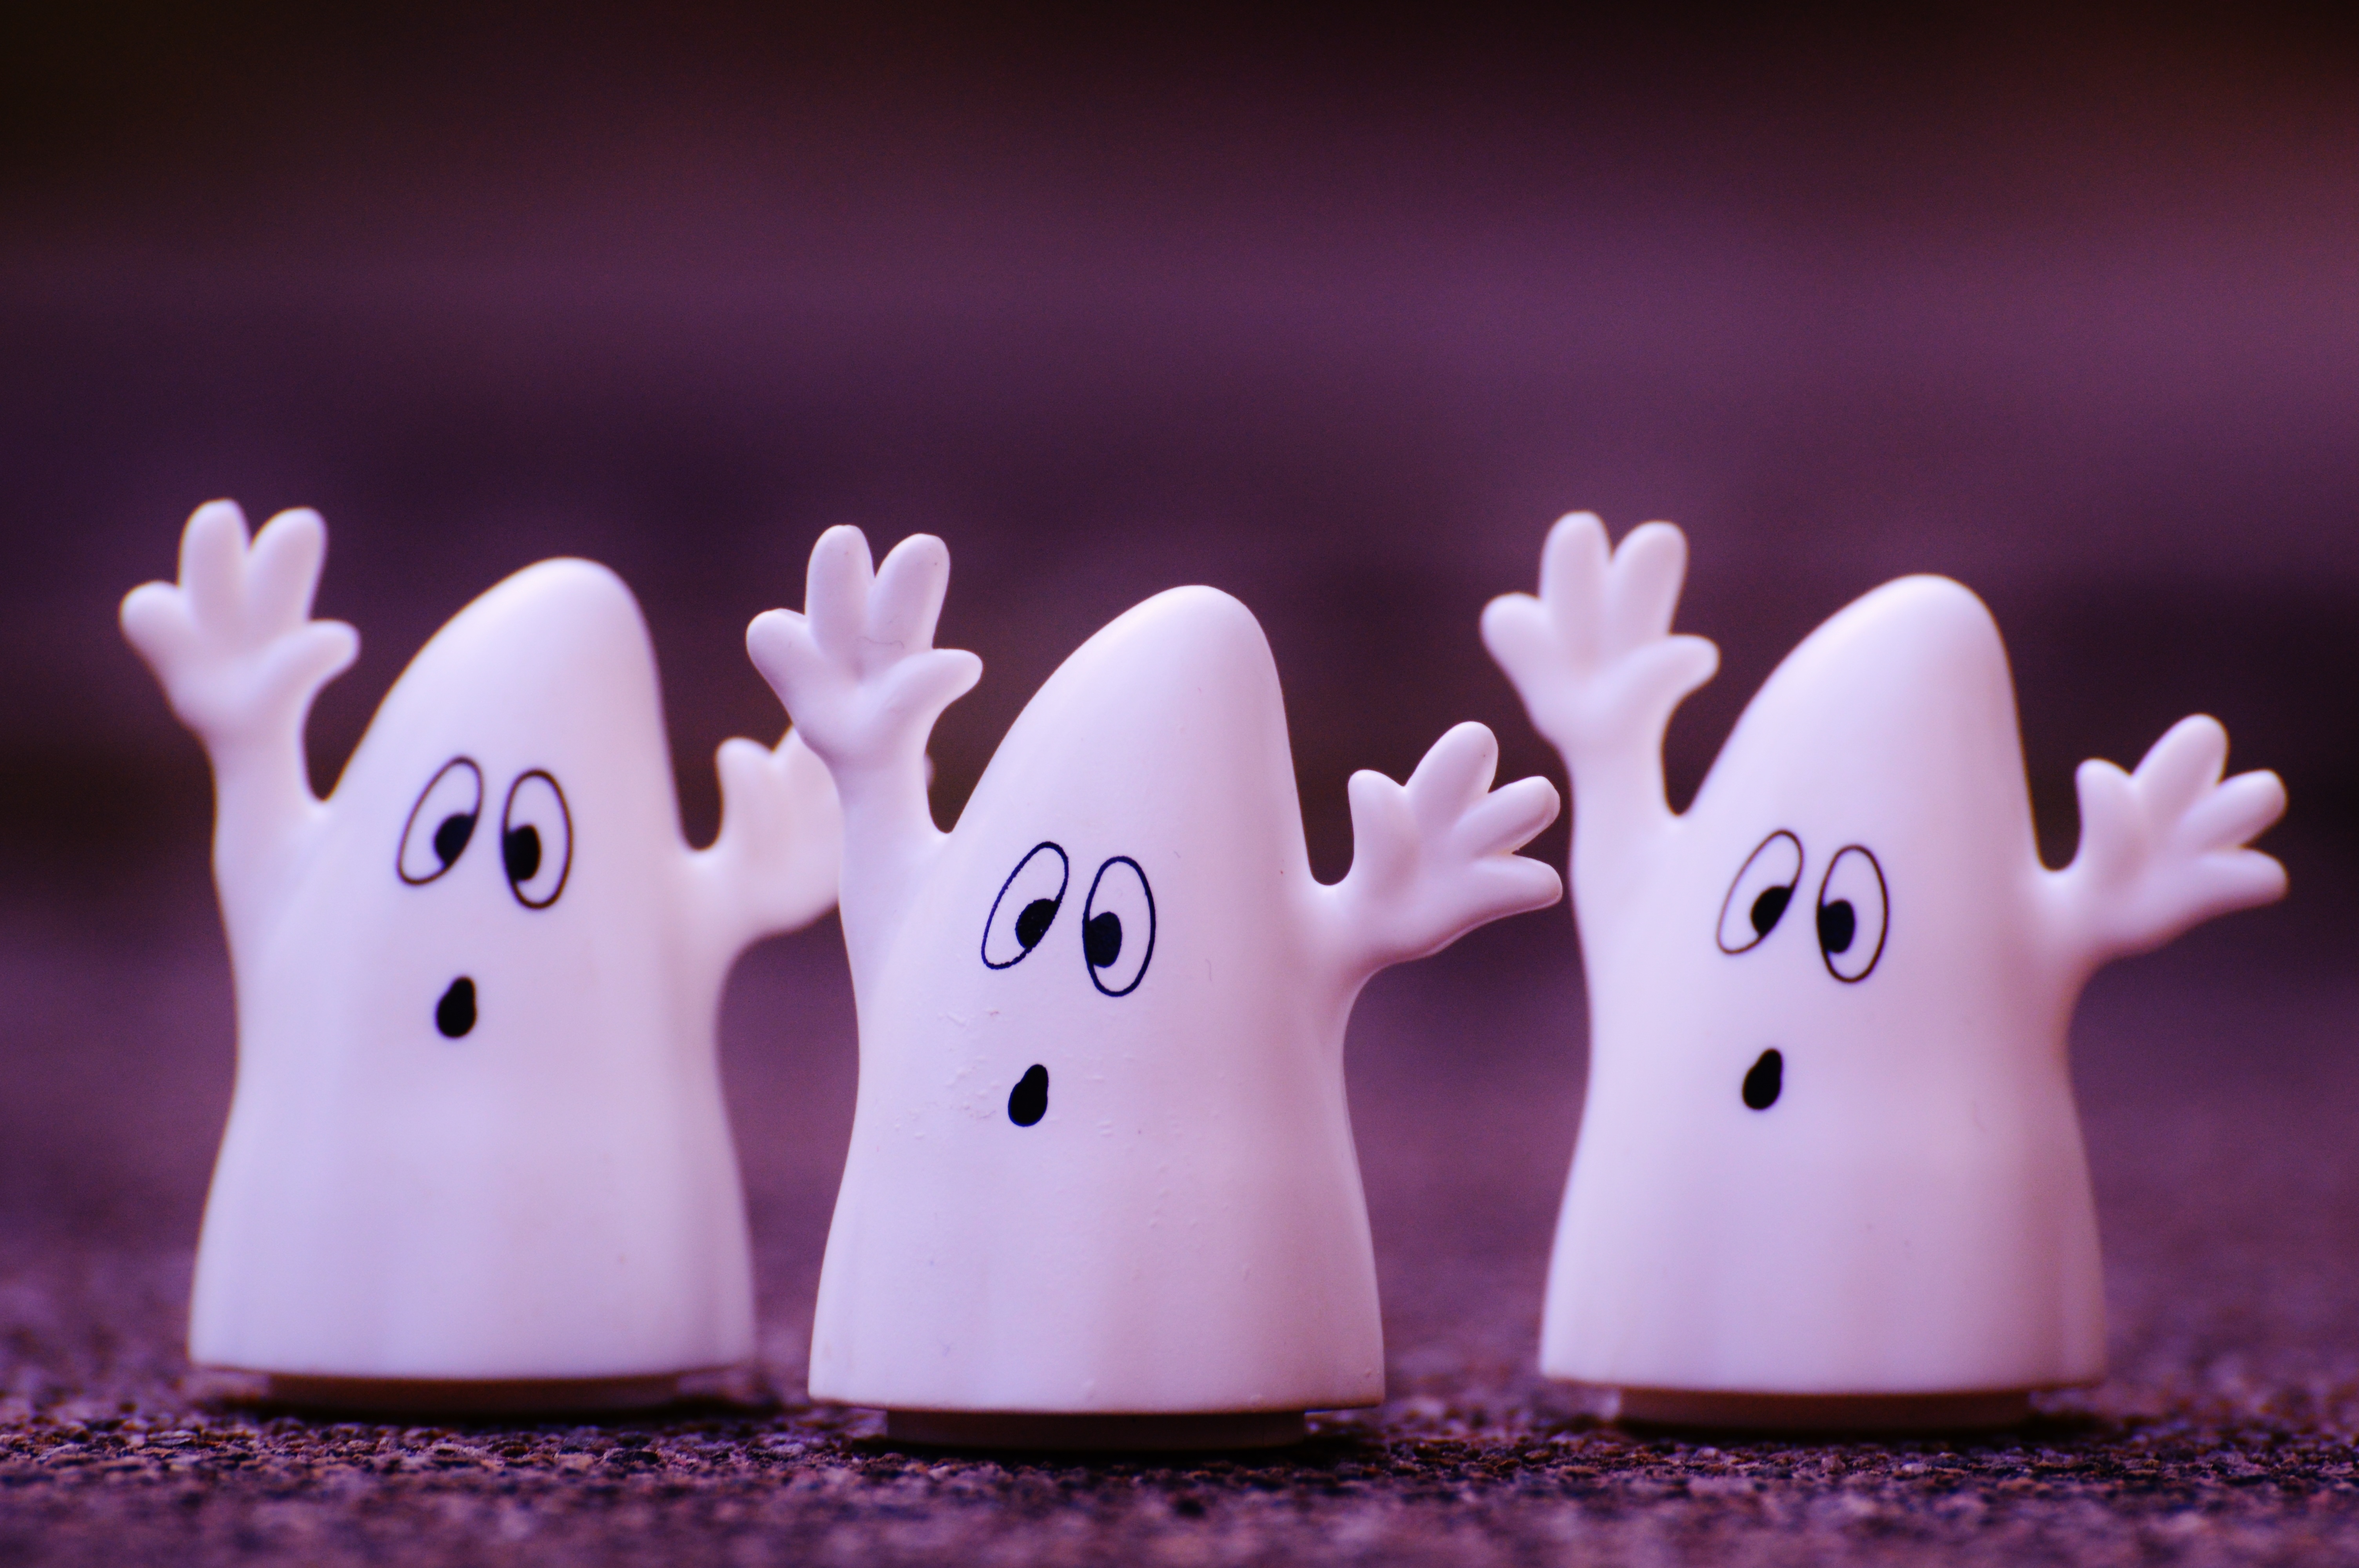
hand, white, sweet, plastic, cute, finger, pink, lighting, fun, figure, toys, funny, ghost, ghosts, tooth